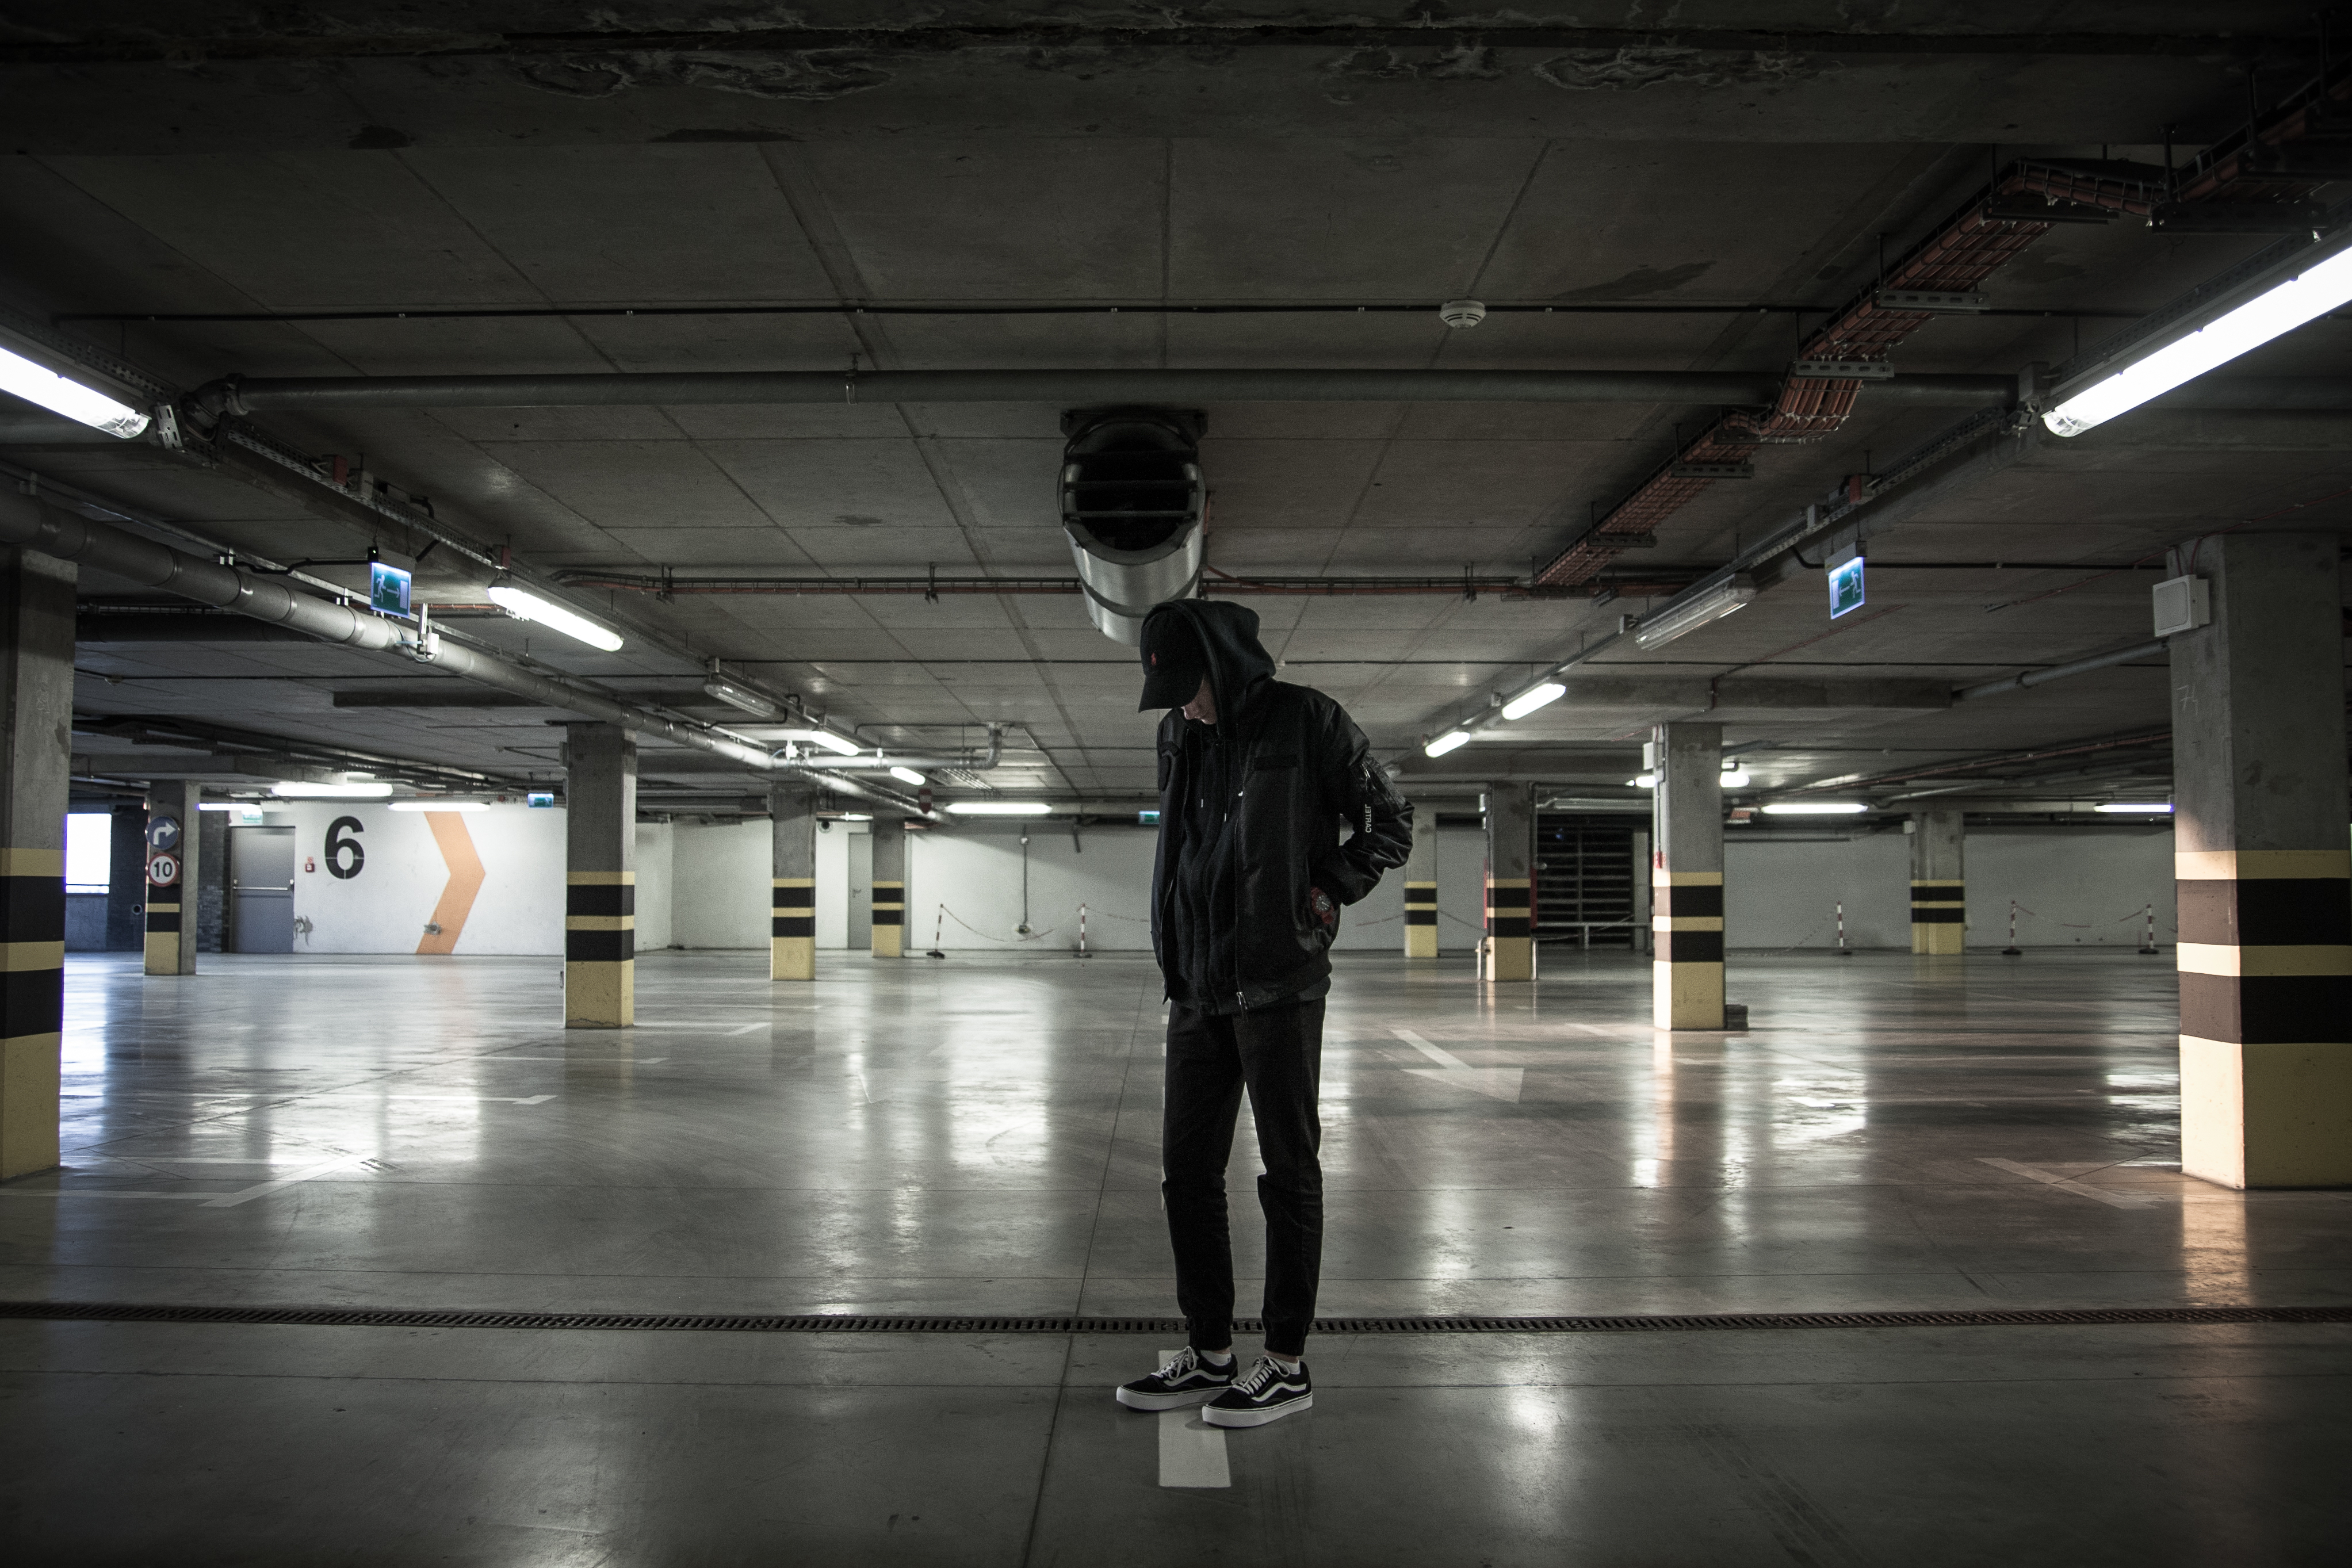
structure, building, public transport, ice rink, sport venue